Question: Please indicate a possible affordance area of the sit_on_chair that can be used for sitting on
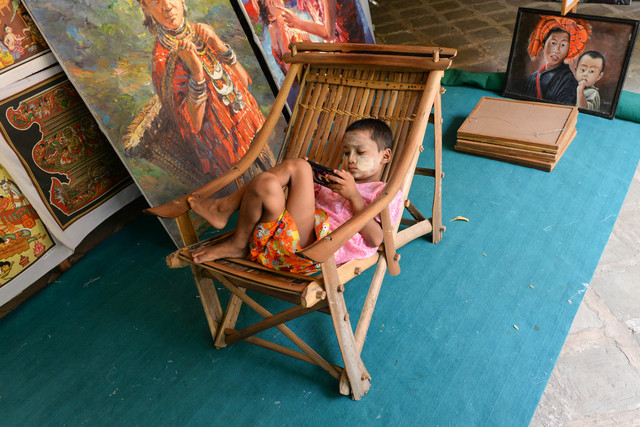
Answer: [197.5, 214.5, 380.5, 284.5]